Brewer's Rogues, Villains and Eccentrics

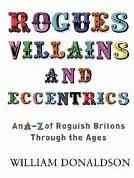
The paperback cover

Brewer's Rogues, Villains, & Eccentrics: An A-Z of Roguish Britons Through the Ages is a reference book first published by Brewer's in 2002, edited and compiled by William Donaldson.